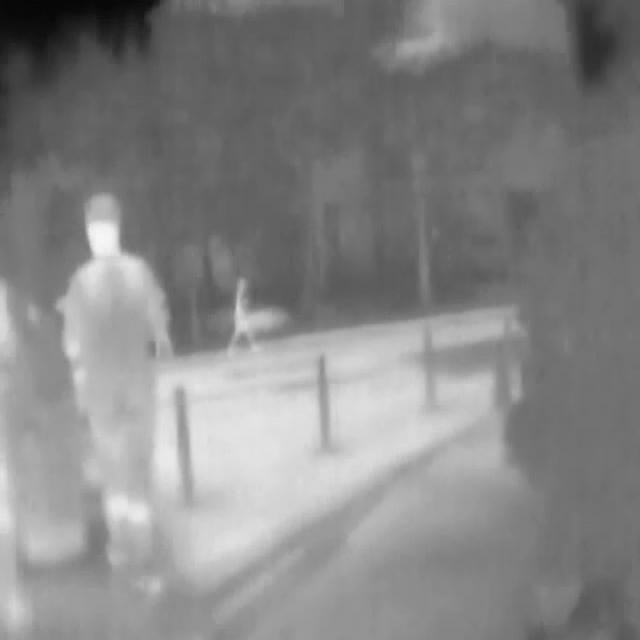
Detected objects:
label: person
label: person